Nando Santos

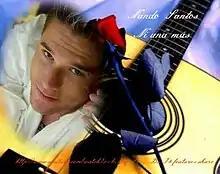
Nando Santos in 2009

From a young age he began composing and acting in hotels and is part of several duos and trios amateurs.